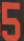
Number: 5